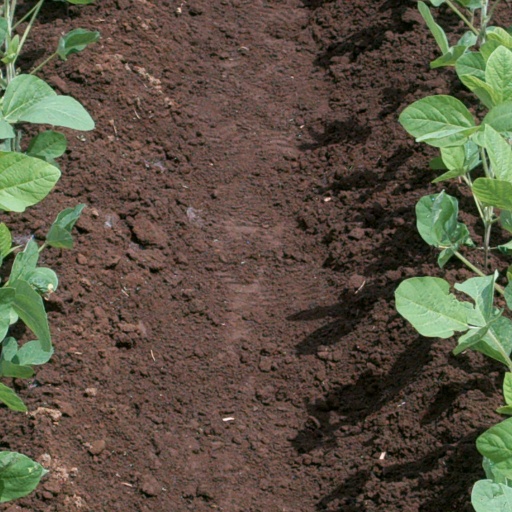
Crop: soybean